Gabriela Díaz

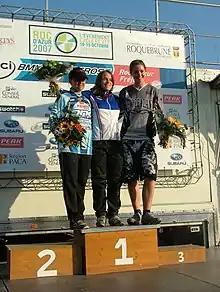
Diaz (left) at the 2007 Supercross World Cup

María Gabriela Díaz (born 2 January 1981 in Alta Gracia, Córdoba) is an Argentine professional BMX cyclist. Emerging as the world's most decorated female BMX rider in history, Diaz has claimed multiple Argentine national titles, six Pan American championship titles, and five medals (three golds, one silver, and one bronze) in women's elite category at the UCI World Championships. She also won two medals, including a prestigious gold, in the same category at the Pan American Games (2007 and 2011), and later represented her nation Argentina at the 2008 Summer Olympics.